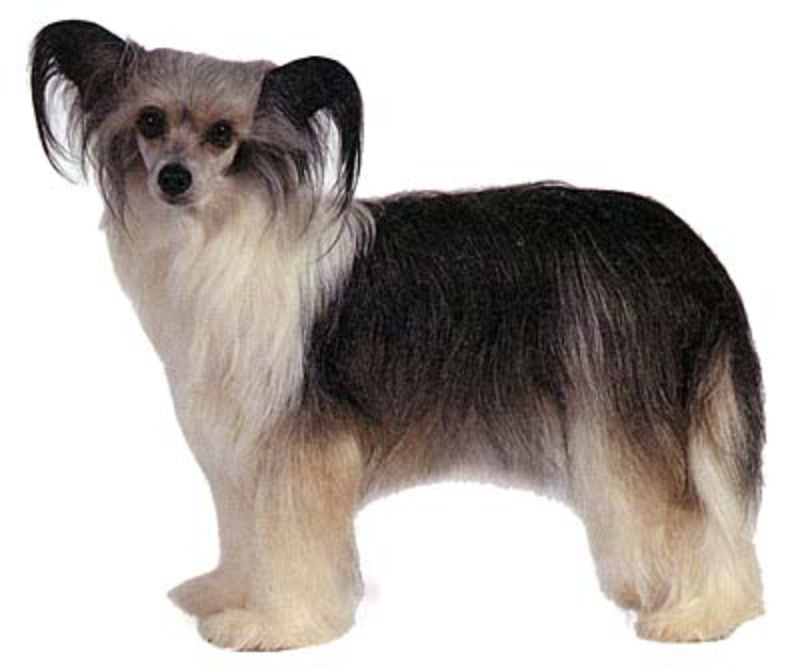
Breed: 234-n000093-Chinese_Crested_Dog